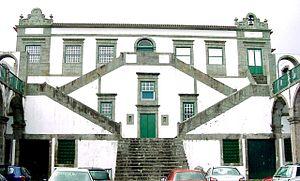
Angra do Heroísmo est une ville et une municipalité portugaise, située sur la côte sud de l'île de Terceira, dans l'archipel des Açores, dont elle fut la capitale entre 1766 et 1832. Son centre est classé au patrimoine mondial de l'Unesco.
Le Manoir de Santa Catarina est un ancien manoir dans la paroisse civile de São Pedro, dans la municipalité de Angra do Heroísmo, sur l'île portugaise de Terceira, aux Açores. Pendant de nombreuses années, il a servi comme siège de la famille des descendants des Corte-Real, avant de devenir la résidence officielle de l'Évêque de Angra do Heroísmo.